Spalagadames

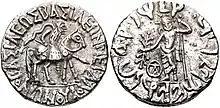
Silver tetradrachm of king Vonones mentioning his nephew Spalagadames, son of his brother Spalahores

Spalagadames (Kharosthi:) was an Iranian king, who ruled Sakastan in the last quarter of the 1st-century BC after his father Spalahores, who was himself possibly a brother of king Vonones. Spalagadames has been suggested by the Iranologist Khodadad Rezakhani to be the same figure as the first Indo-Parthian king Gondophares.